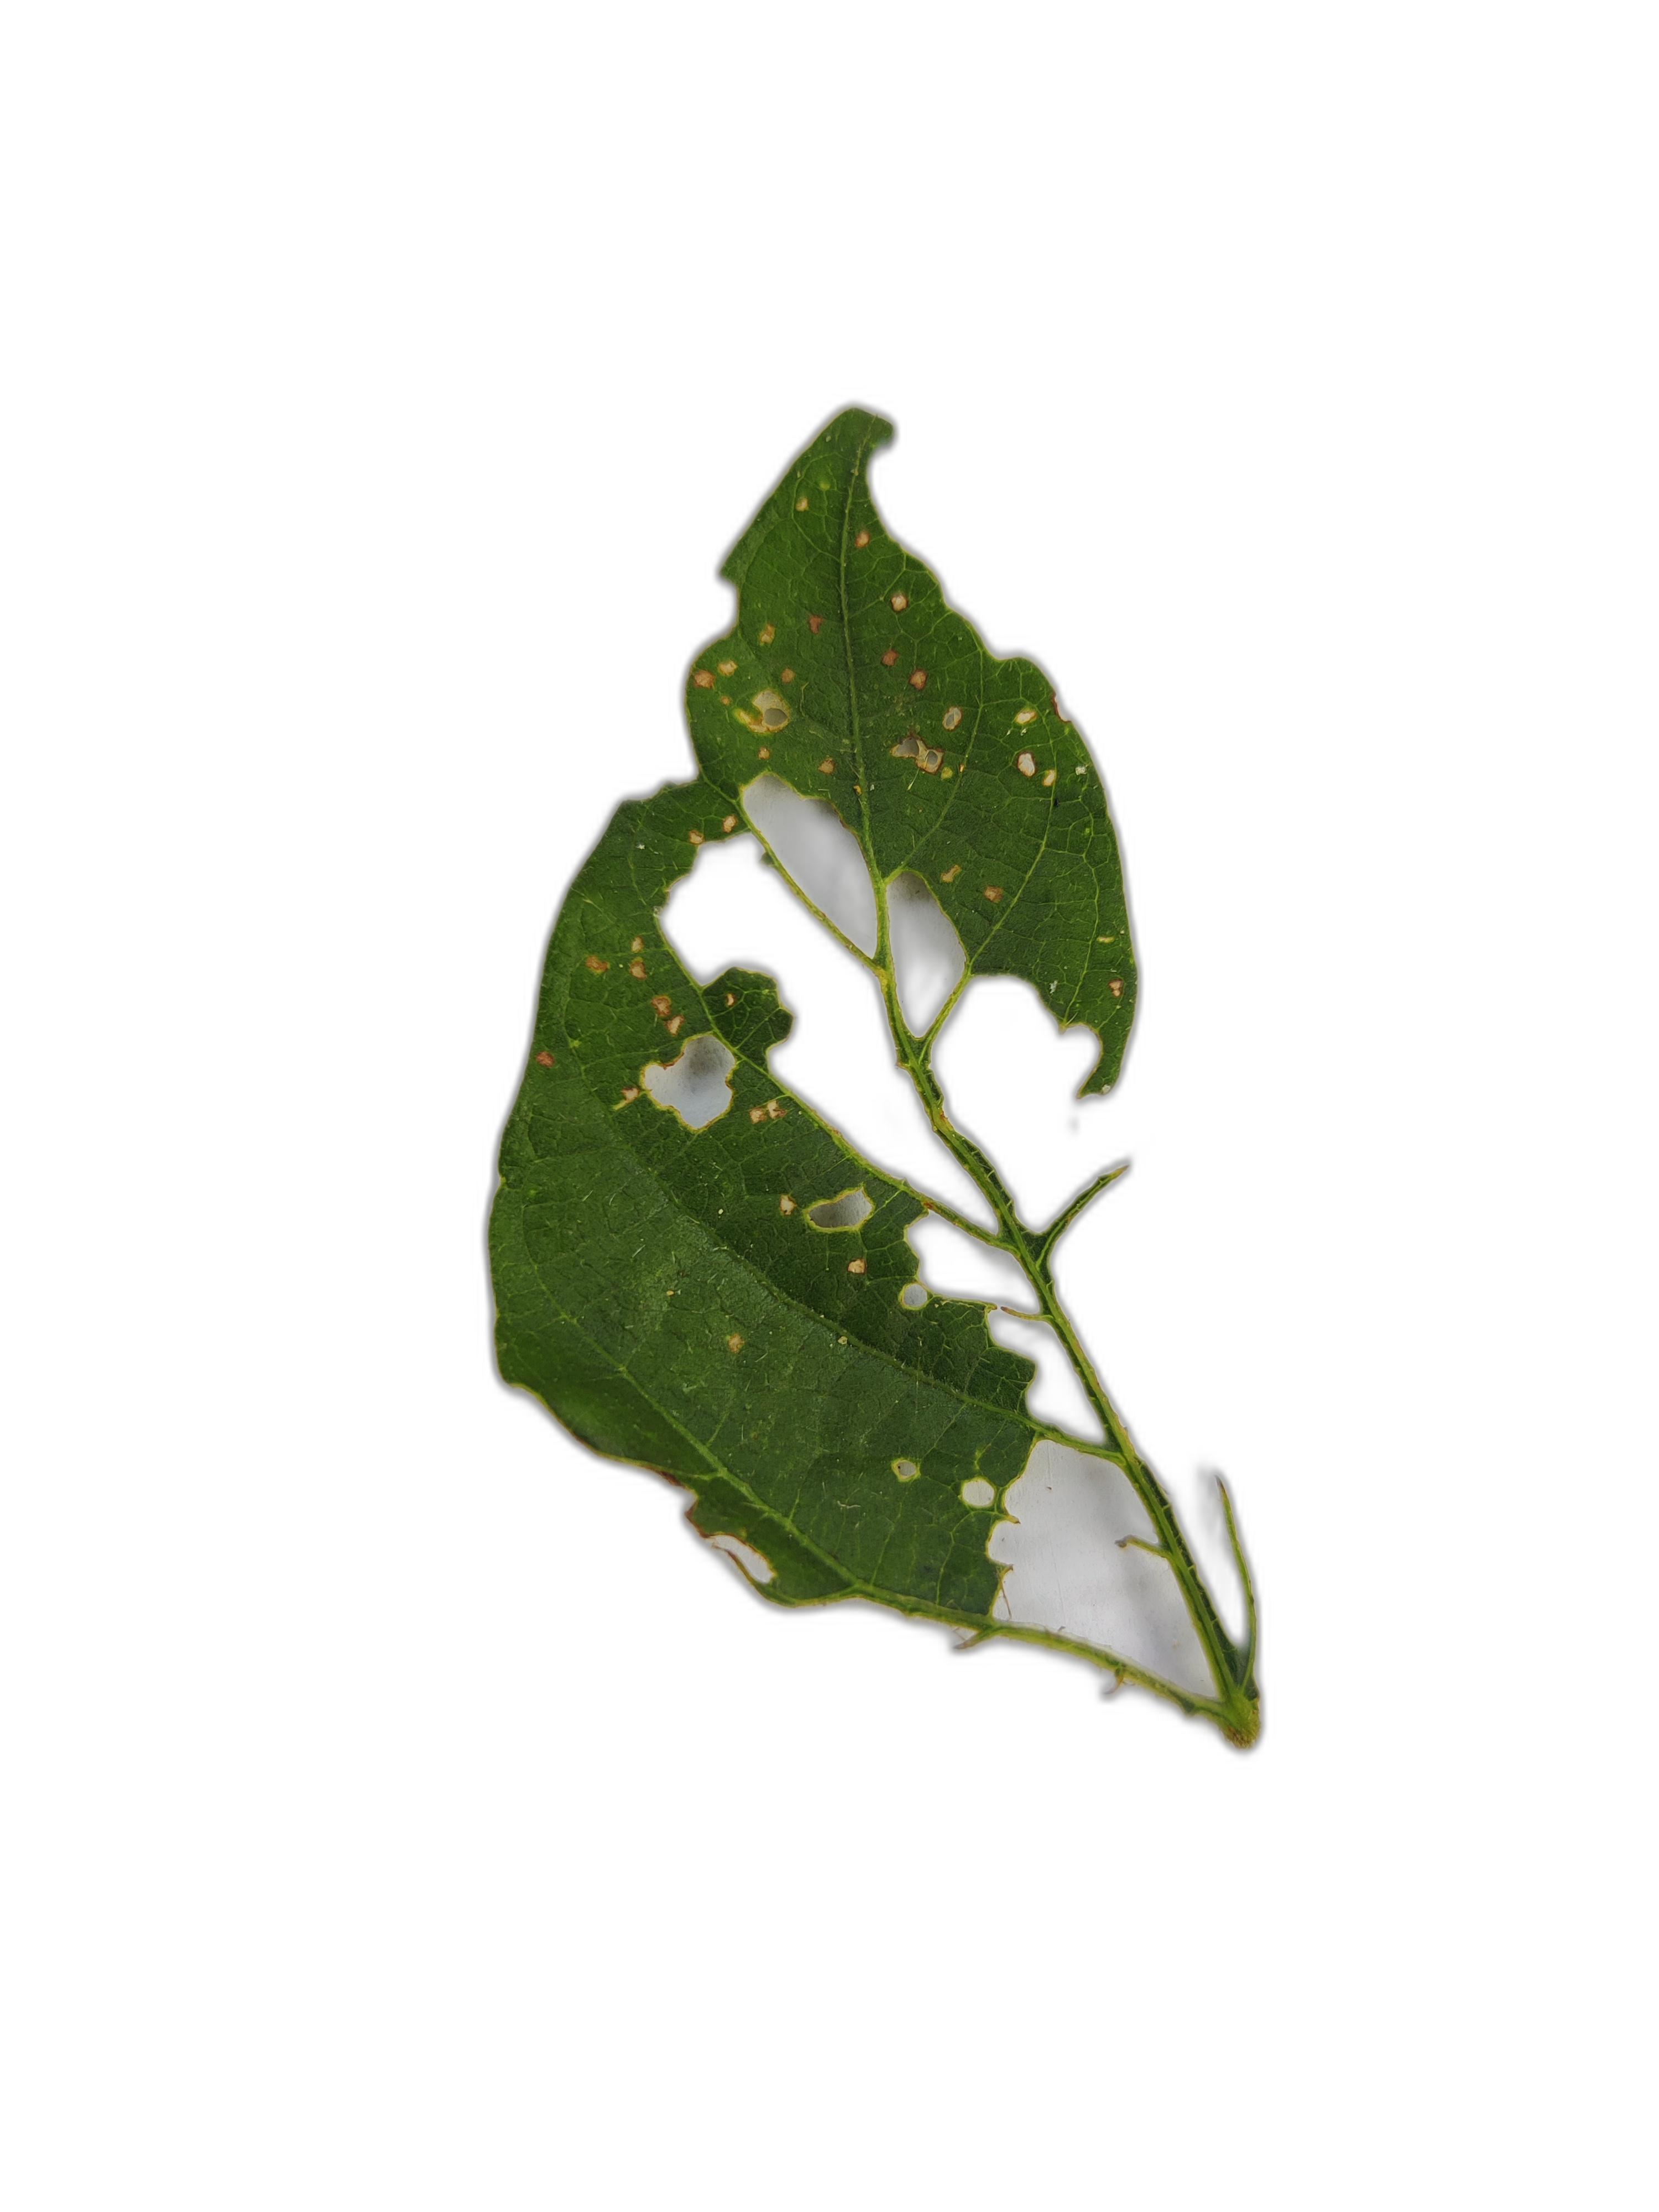
Label: Cercospora leaf spot